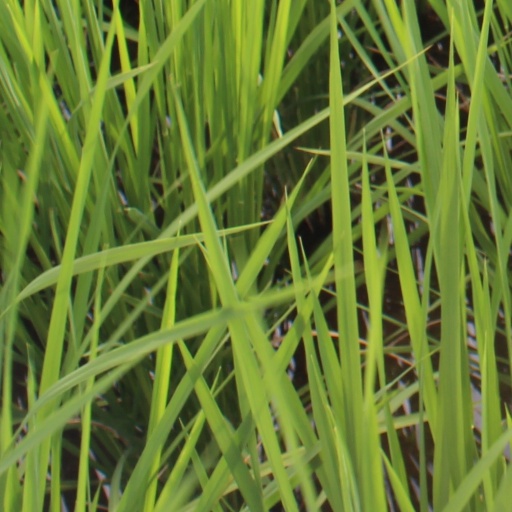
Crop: rice